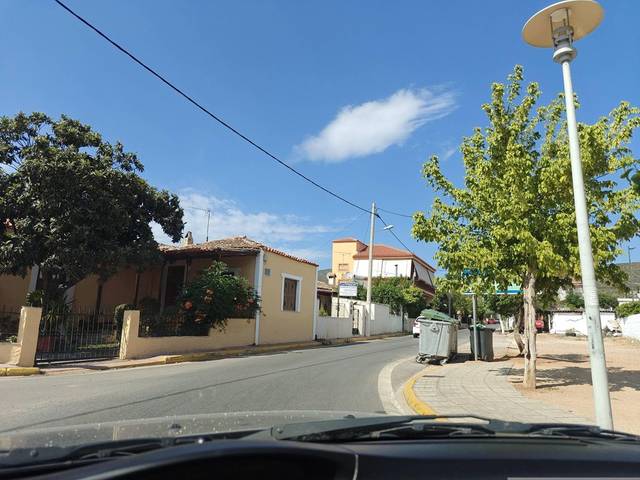
Region: Greece
Coordinates: 38.153, 23.962